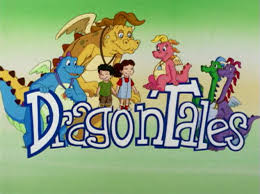
Portrait style: Cartoon Portrait